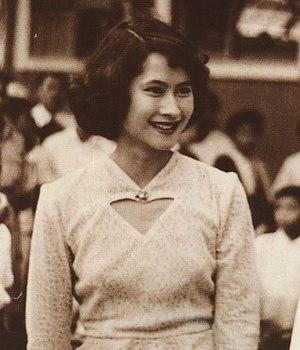
La princesse Galyani Vadhana, princesse de Naradhivas, est un membre de la famille royale thaïlandaise, sœur aînée des rois Rama VIII et Rama IX.